Yehudi Menuhin

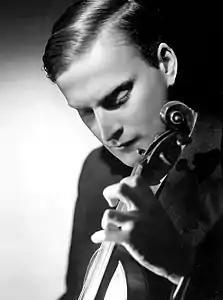
Menuhin in 1943

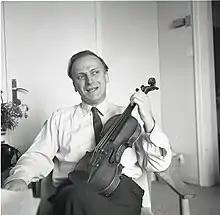
Menuhin during a 1963 visit to Israel. Boris Carmi, Meitar collection, National Library of Israel

He performed for Allied soldiers during World War II and, accompanied on the piano by English composer Benjamin Britten, for the surviving inmates of a number of concentration camps in June and July 1945 after their liberation in April of the same year, most famously Bergen-Belsen. He returned to Germany in 1947 to play concerto concerts with the Berlin Philharmonic under Wilhelm Furtwängler as an act of reconciliation, the first Jewish musician to do so in the wake of the Holocaust, saying to Jewish critics that he wanted to rehabilitate Germany's music and spirit.